Hohentwiel Castle

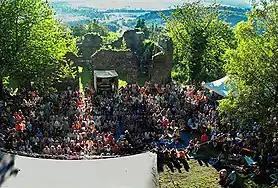
Hohentwiel-Festival in 2007

Around 1900, the city of Singen already planned to establish "Hohentwiel-Festivals." For this purpose, a festival hall was erected in which two festivals took place in 1906 and 1907. Yet in the following years, the project failed, and the hall was torn down in 1918. After World War I, the idea of having festivals was revived and came to life in August 1921. This time, they took place in the yard of the ducal castle. In 1922, the festival was called the "Volksfestspiele" (festival of the people) and lasted six weeks. It took place in the castle which was used as a "natural scene". The festival was carried on with different financial success until the Great Depression in 1929. Between 1935 and 1939, the "German Festivals" took place under the rule of the Nazis and under the support of Joseph Goebbels.